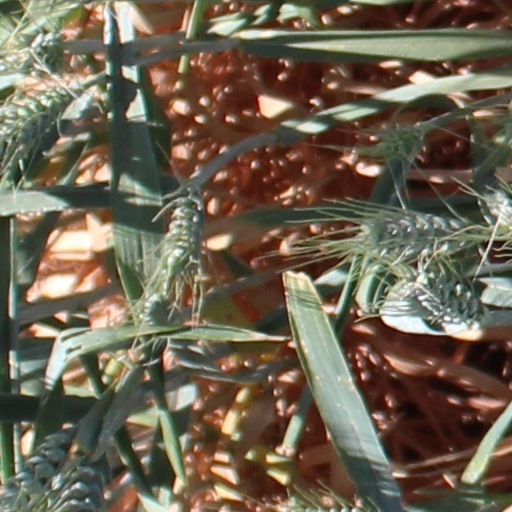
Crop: wheat